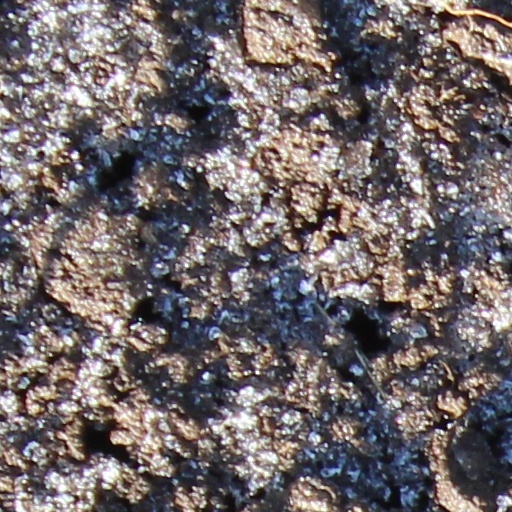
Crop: wheat